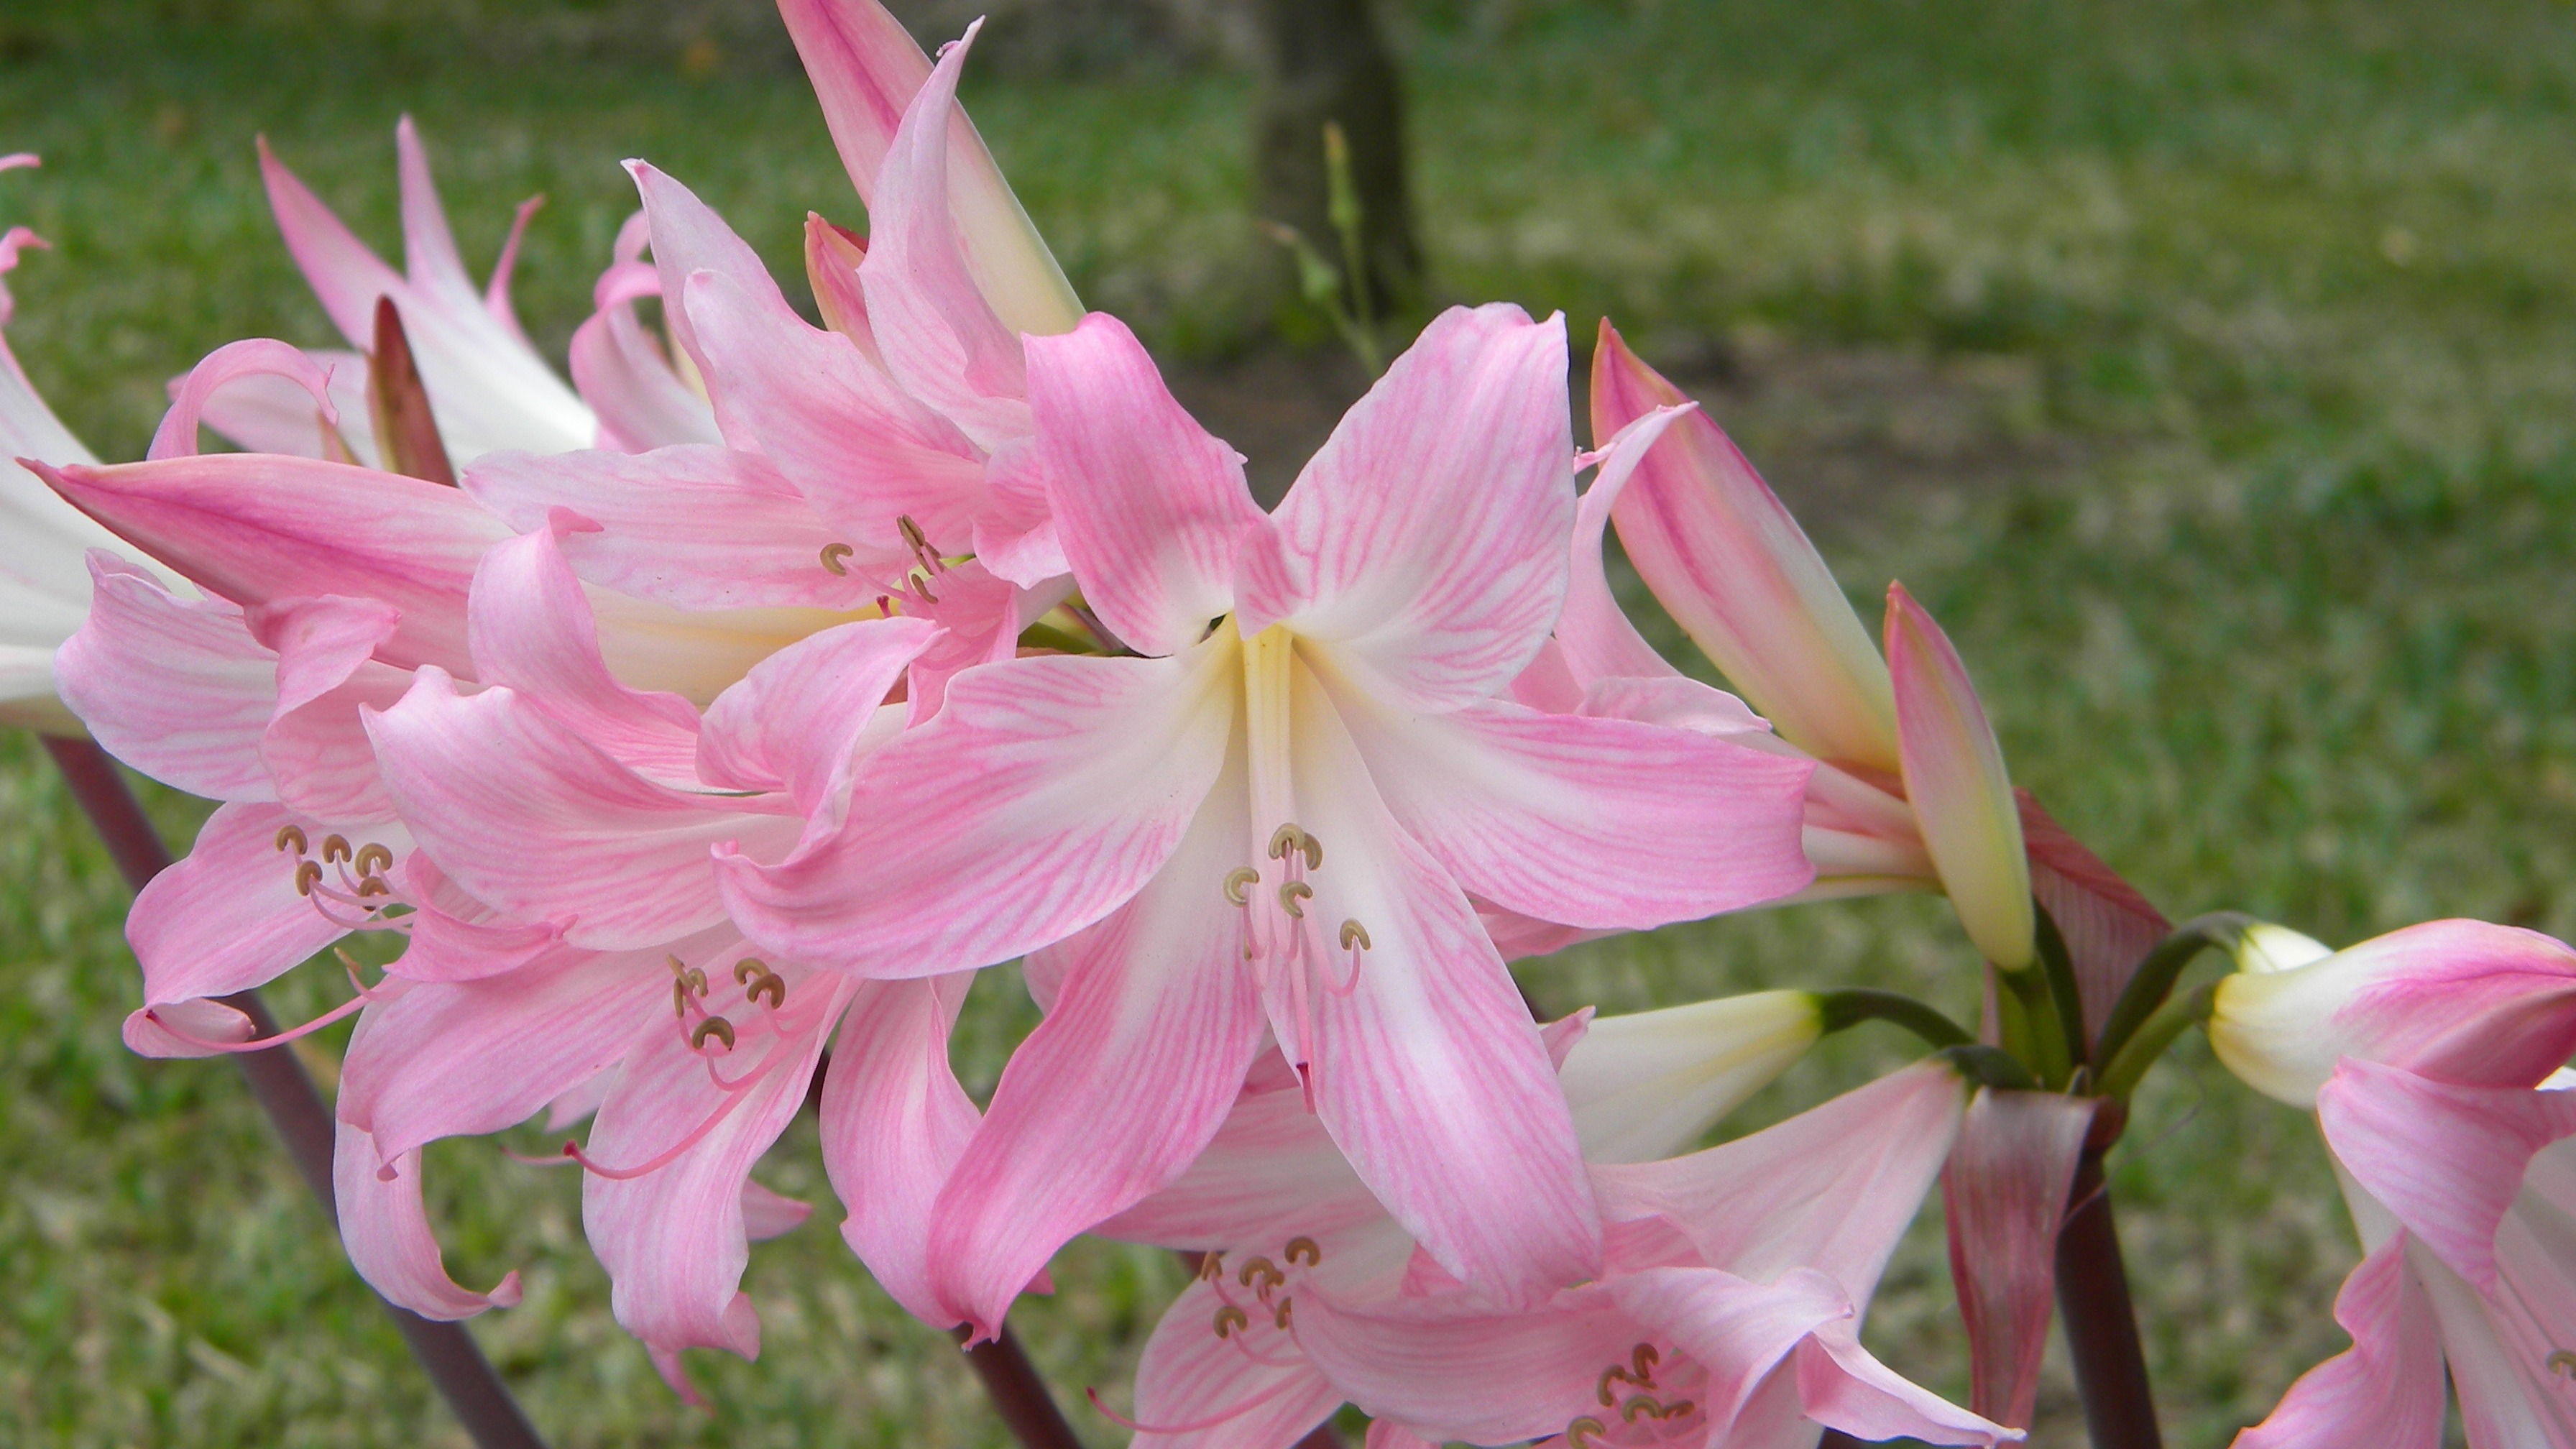
blossom, plant, flower, petal, botany, garden, pink, flora, lilies, lily, flowering plant, pink lily, land plant, amaryllis belladonna